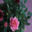
Label: rose